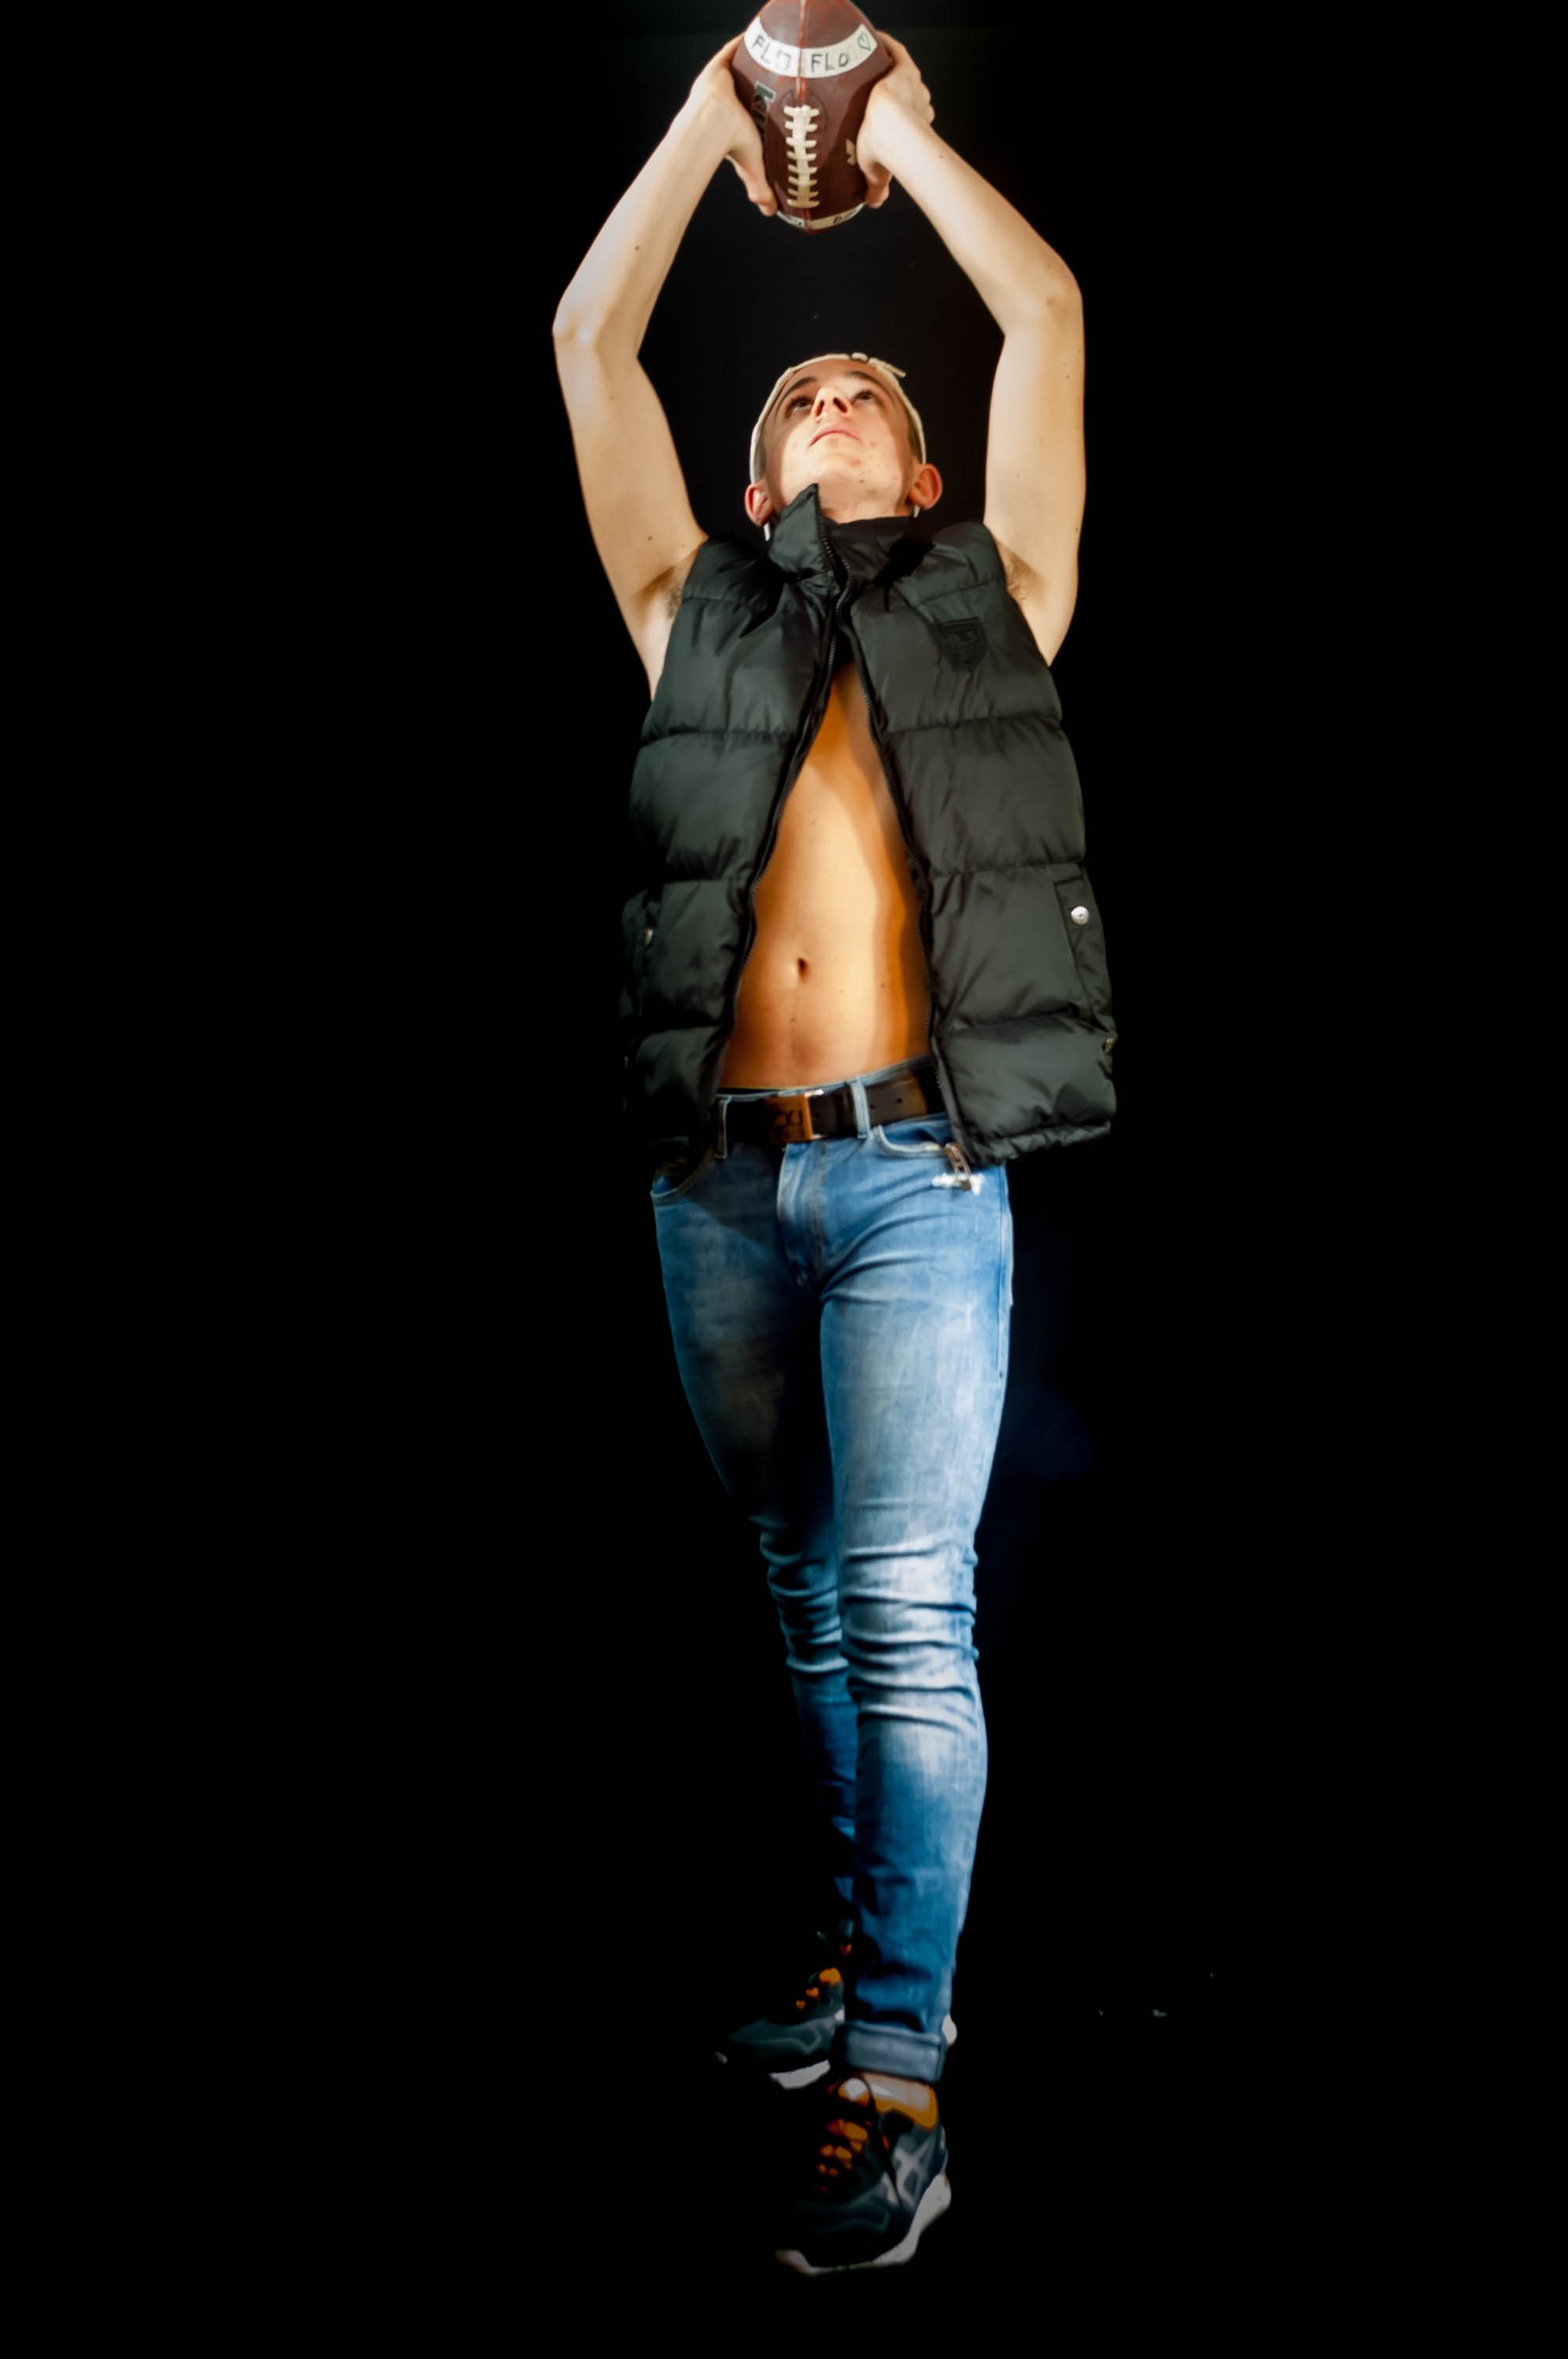
photography, boy, standing, model, fashion, arm, jacket, muscle, ball, photo shoot